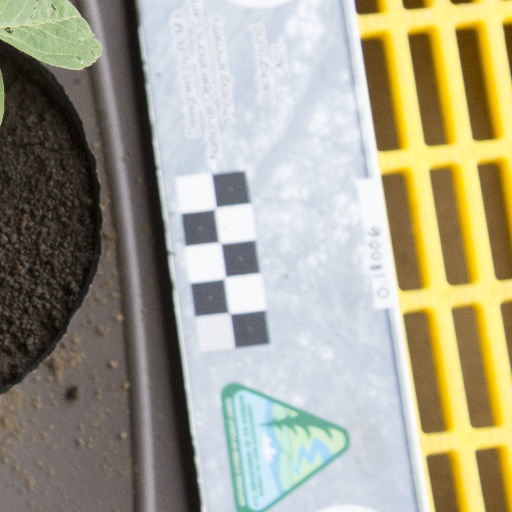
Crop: soybean